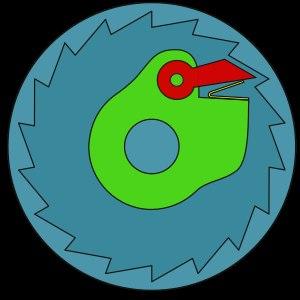
Un système mécanique peut fonctionner en roue libre s'il est capable d’interrompre momentanément l’entraînement en rotation d’un organe entraîné qui peut néanmoins continuer de tourner librement.